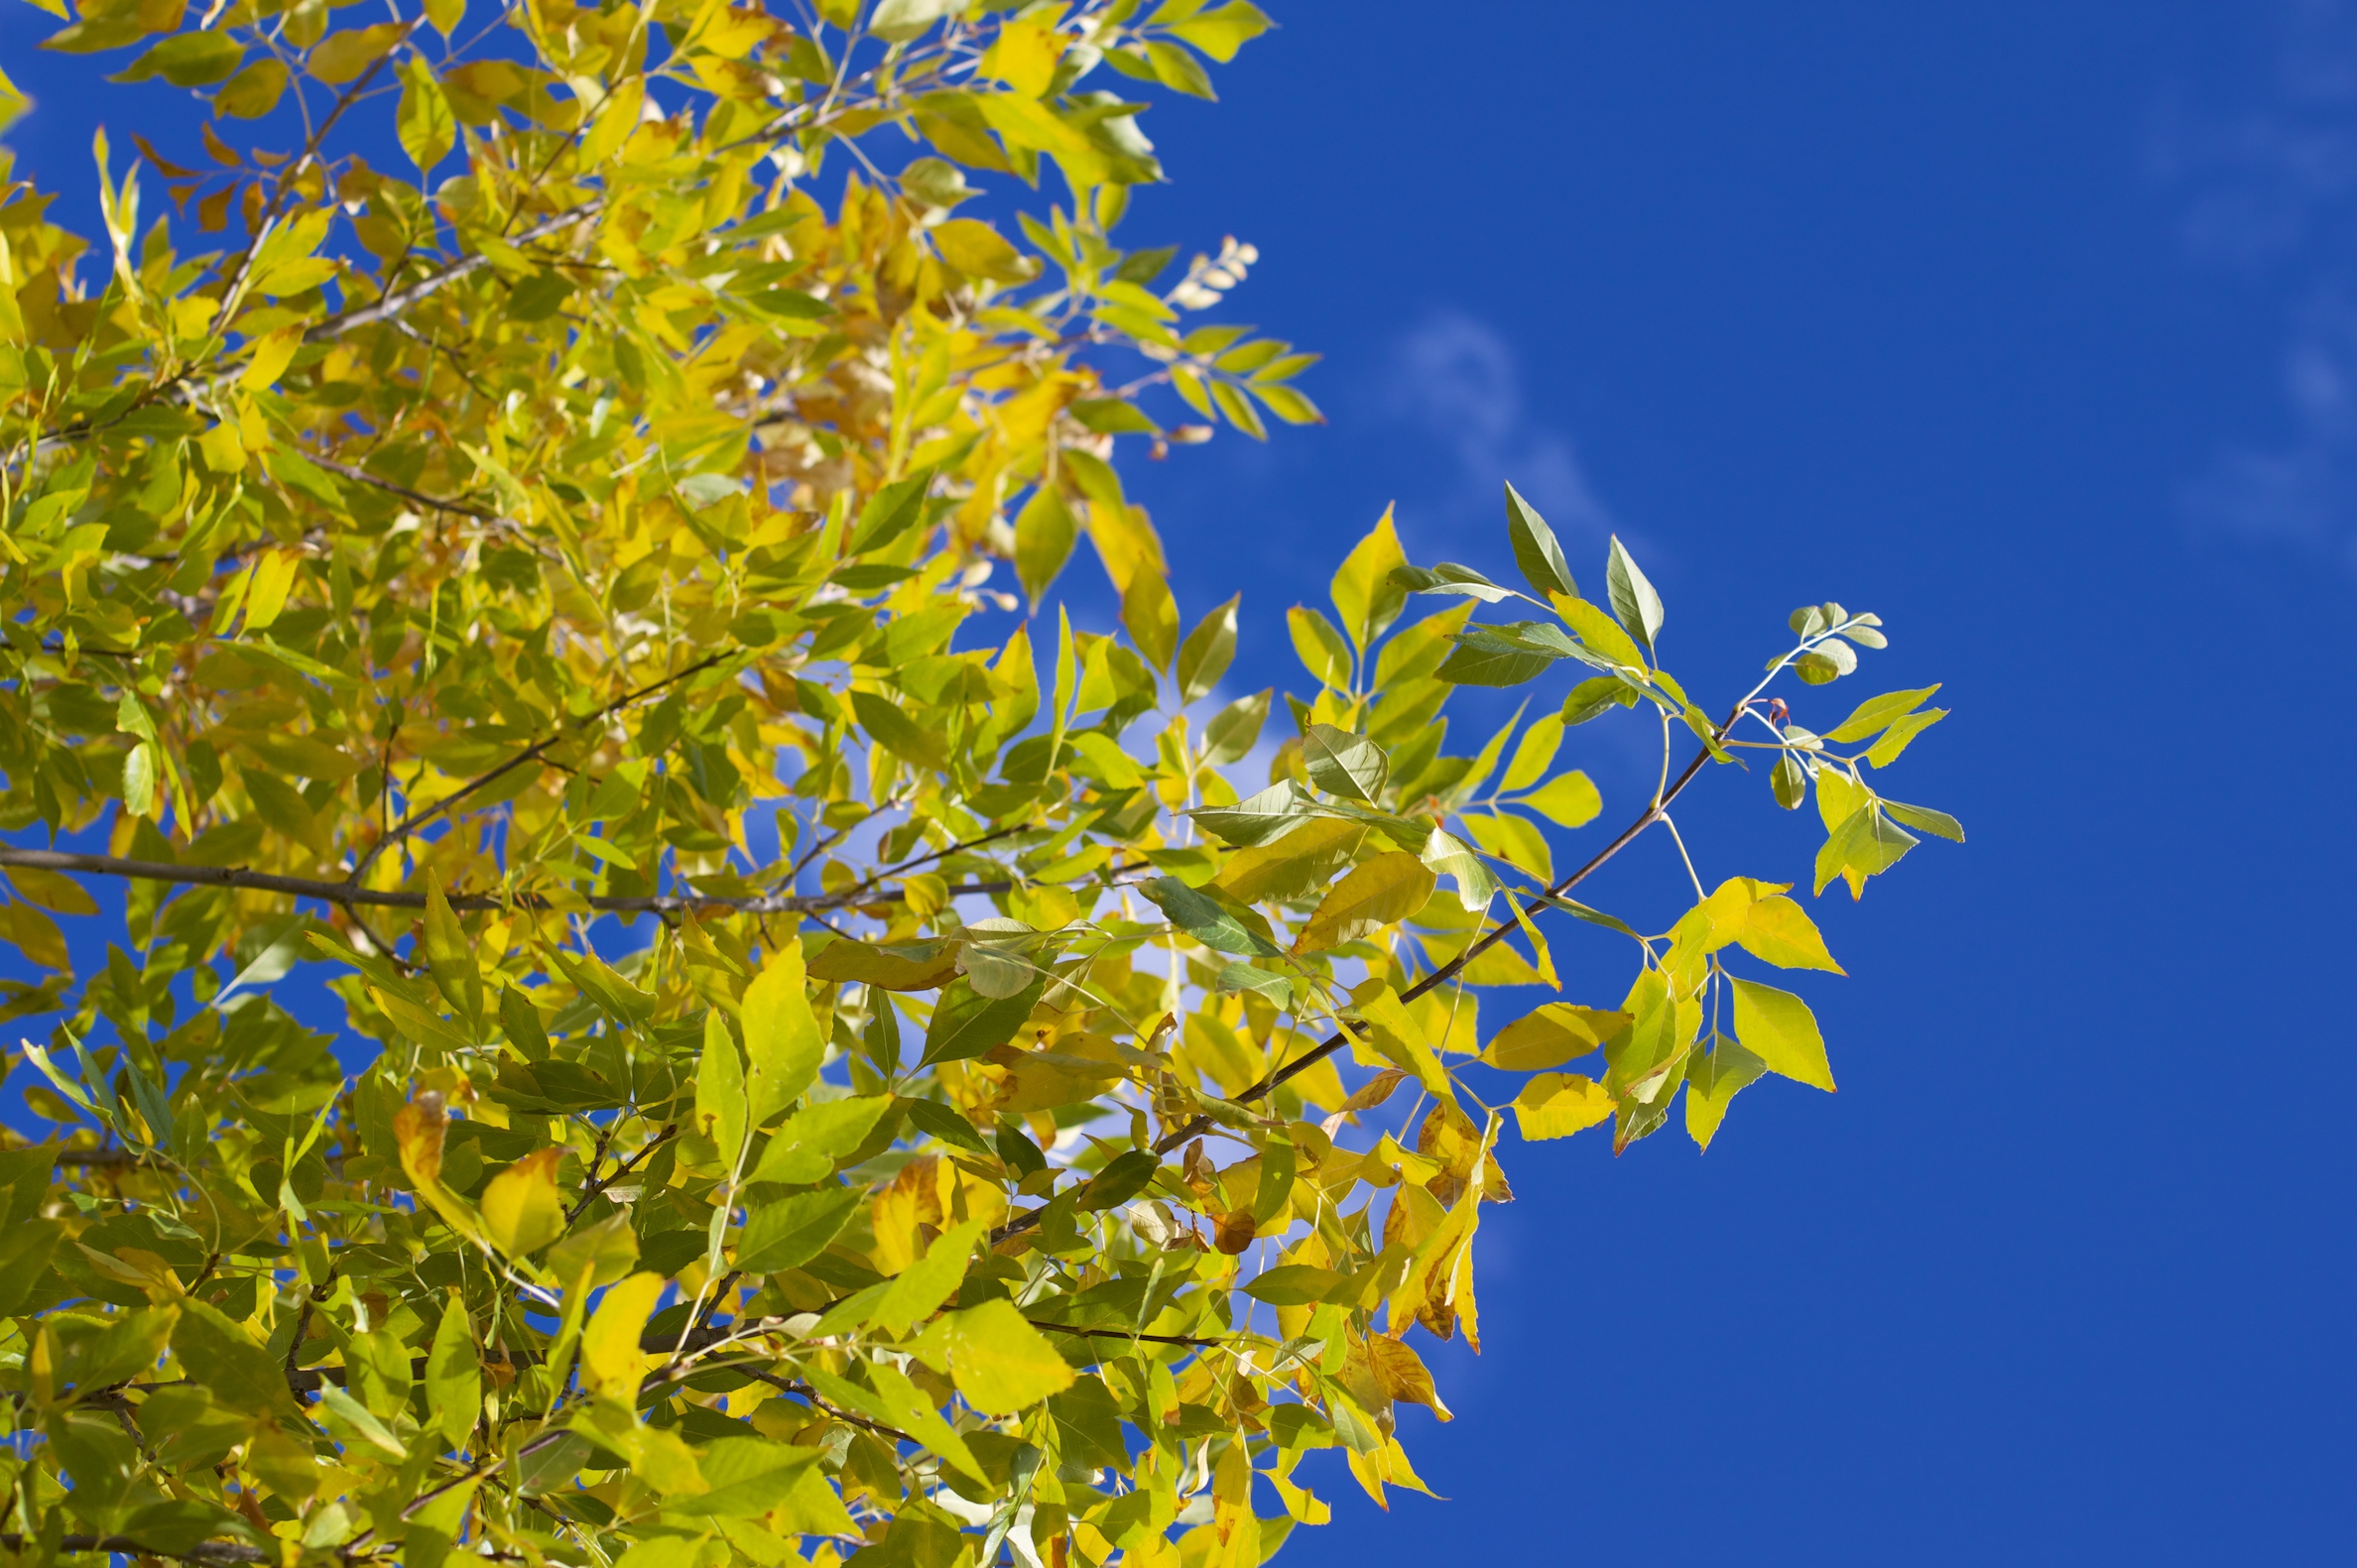
tree, branch, blossom, plant, sky, sunlight, leaf, flower, produce, evergreen, botany, yellow, flora, wildflower, leaves, shrub, 2009365, ecosystem, flowering plant, maidenhair tree, woody plant, land plant